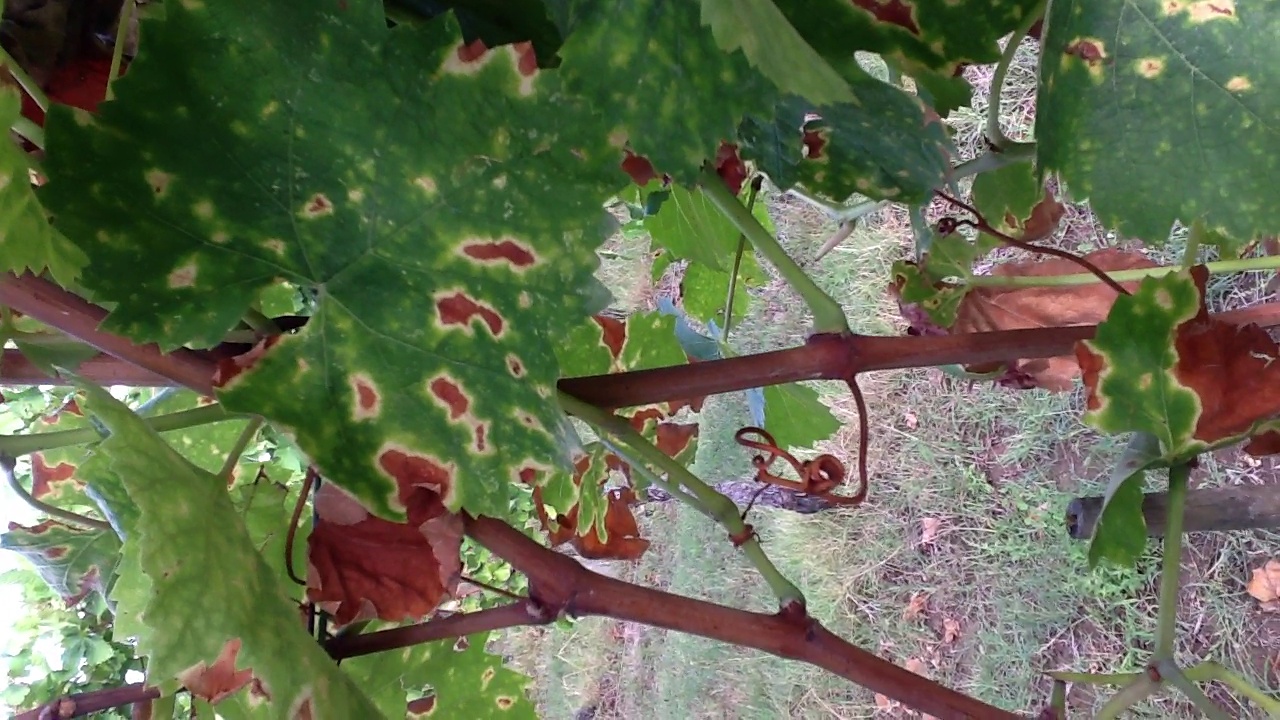
Label: esca